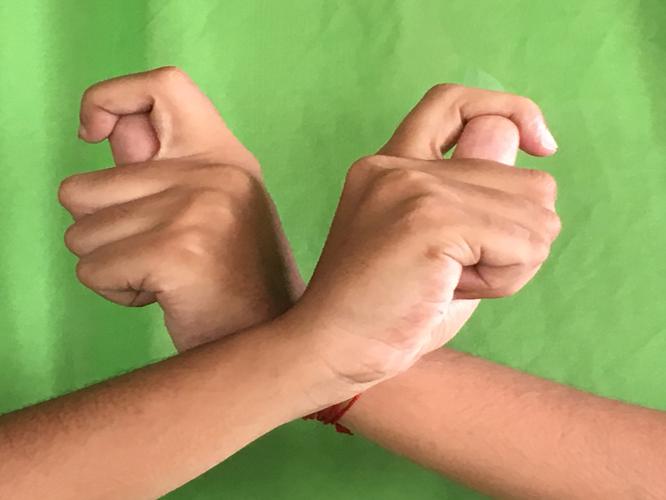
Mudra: Berunda
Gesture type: double_hand